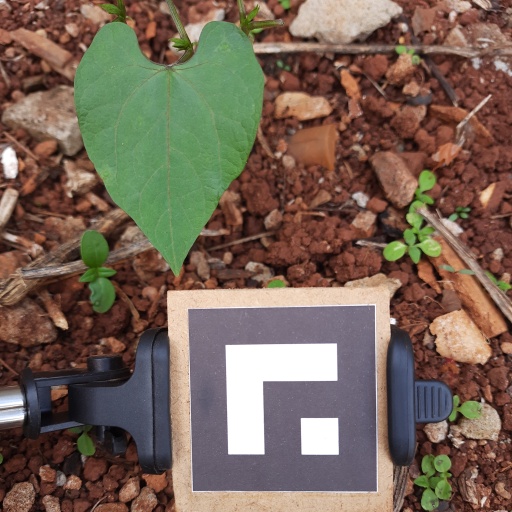
Observations: flat surface, no eating holes, under shade